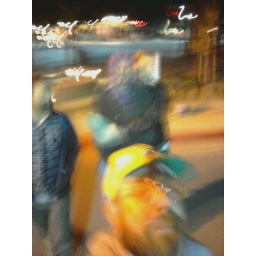
Diego on the left and Darin and his friend behind me at the clock tower in santa cruz.